Answer in natural language. Considering the relative positions, where is metal-framed black chair (highlighted by a blue box) with respect to Doorway (highlighted by a green box)? Choose between the following options: right or left
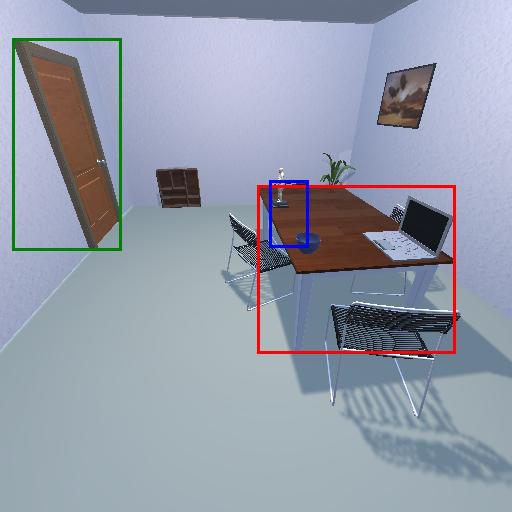
<answer>right</answer>